Pune Race Course

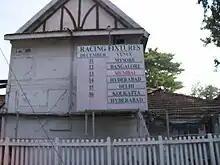
A board showing recent races at the Pune Race course

Pune Race Course is a racecourse located in Pune Cantonment, western India. It is located 5–6 km from downtown Pune and 12–13 km from Pune airport. Built in 1830, it covers . The land is controlled by the Indian Army.